Mignot Debebe

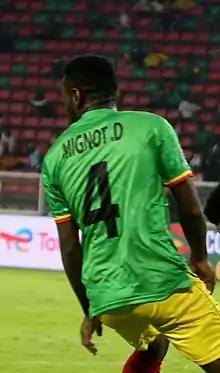
Debebe with Ethiopia at the 2021 Africa Cup of Nations

Mignot Debebe Dada (born 2 September 1995) is an Ethiopian professional footballer who plays as a centre-back for Ethiopian Premier League club Fasil Kenema and the Ethiopia national team.